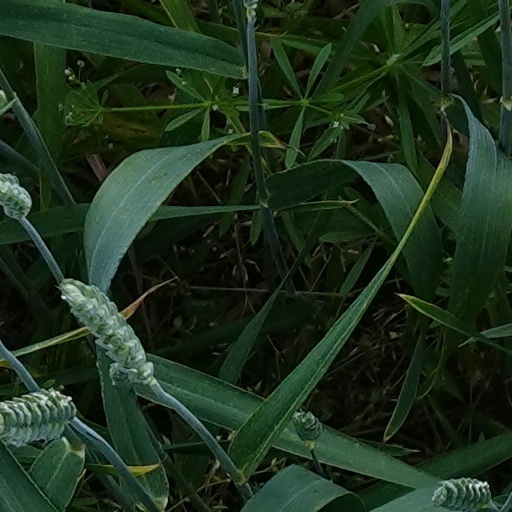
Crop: wheat